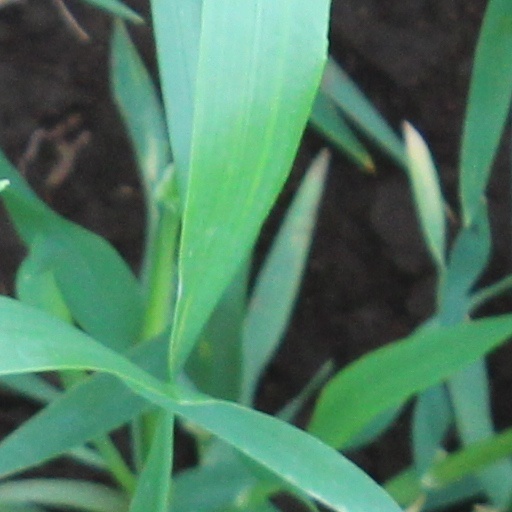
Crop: wheat